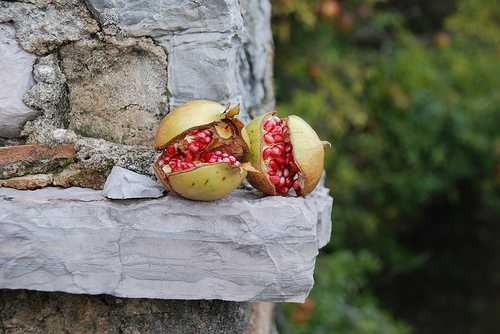
Label: Pomegranate